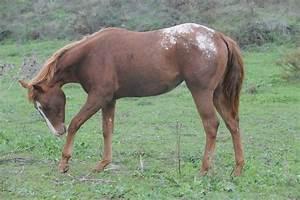
horse